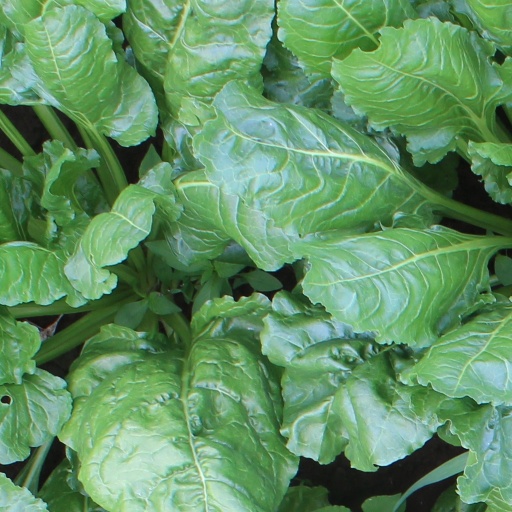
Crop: sugar beet